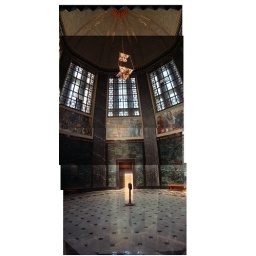
This is the dome on the 14th floor in the capitol building in Lincoln NE.   Finally stitched this together.